Gluck Peak

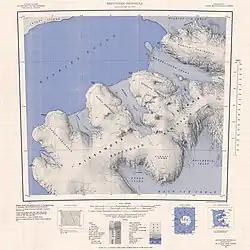
Gluck Peak

Gluck Peak is a rock peak, high, located south-southwest of Mount Borodin and immediately north of Alyabiev Glacier, lying between the bases of Bennett Dome and Shostakovich Peninsula on south side of the Beethoven Peninsula, southwest Alexander Island, Antarctica. It was first mapped — from air photos taken by the 1947–48 Ronne Antarctic Research Expedition — by D. Searle of the Falkland Islands Dependencies Survey in 1960, and was named by the UK Antarctic Place-Names Committee after Christoph Willibald von Gluck, the Austrian composer (1714-1787).